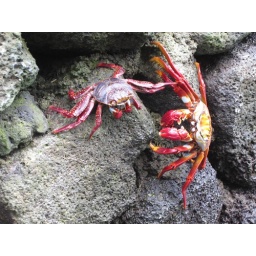
The fish market in Puerto Ayora, where we had our first encounter with the wildlife of the Galapagos.